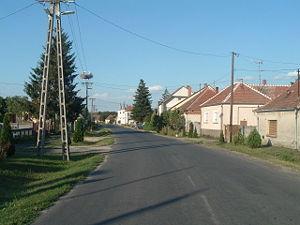
Tompaládony est un village et une commune du comitat de Vas en Hongrie.